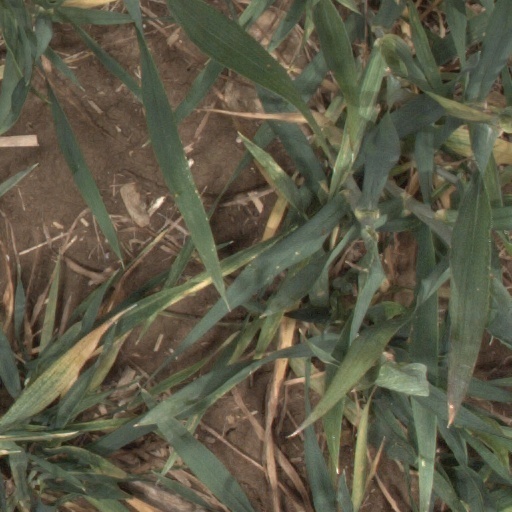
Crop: wheat